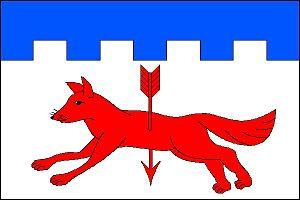
Strážov est une ville du district de Klatovy, dans la région de Plzeň, en République tchèque. Sa population s'élevait à 1 413 habitants en 2017.